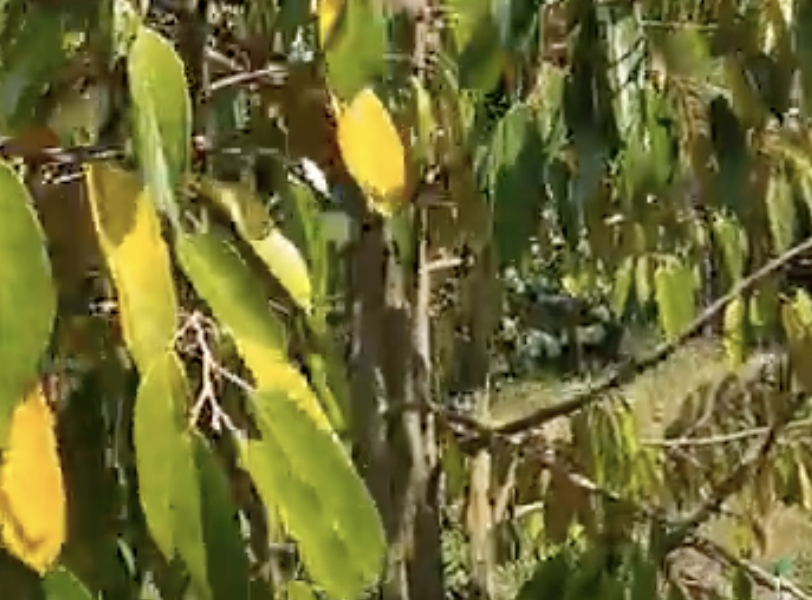
Label: yellow_leaf